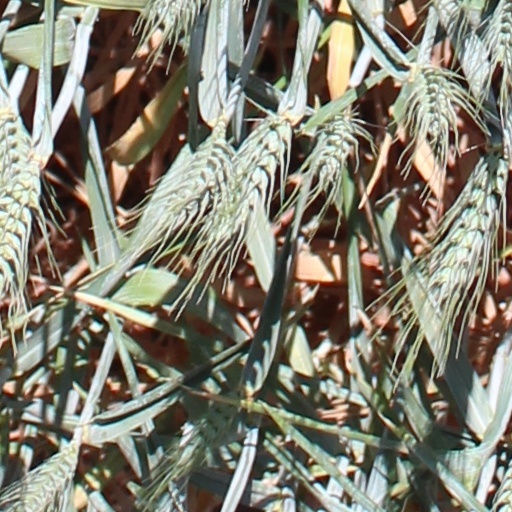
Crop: wheat